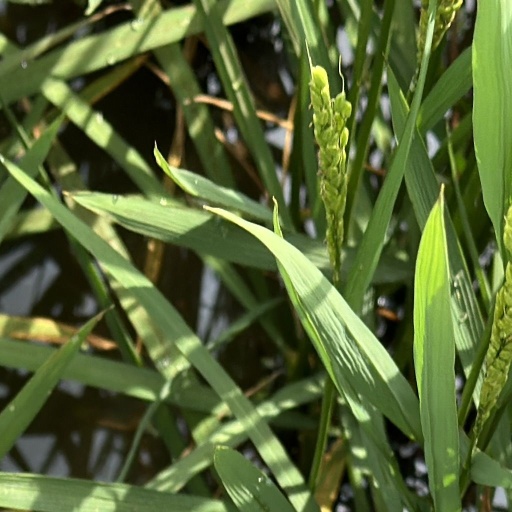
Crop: rice